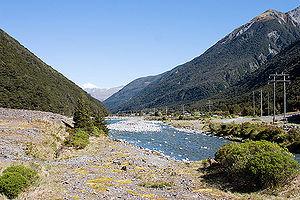
La rivière Bealey est un petit cours d’eau situé dans les Alpes du Sud, dans l’Île du Sud de la Nouvelle-Zélande, dans la région de Canterbury, et un affluent du fleuve Waimakariri